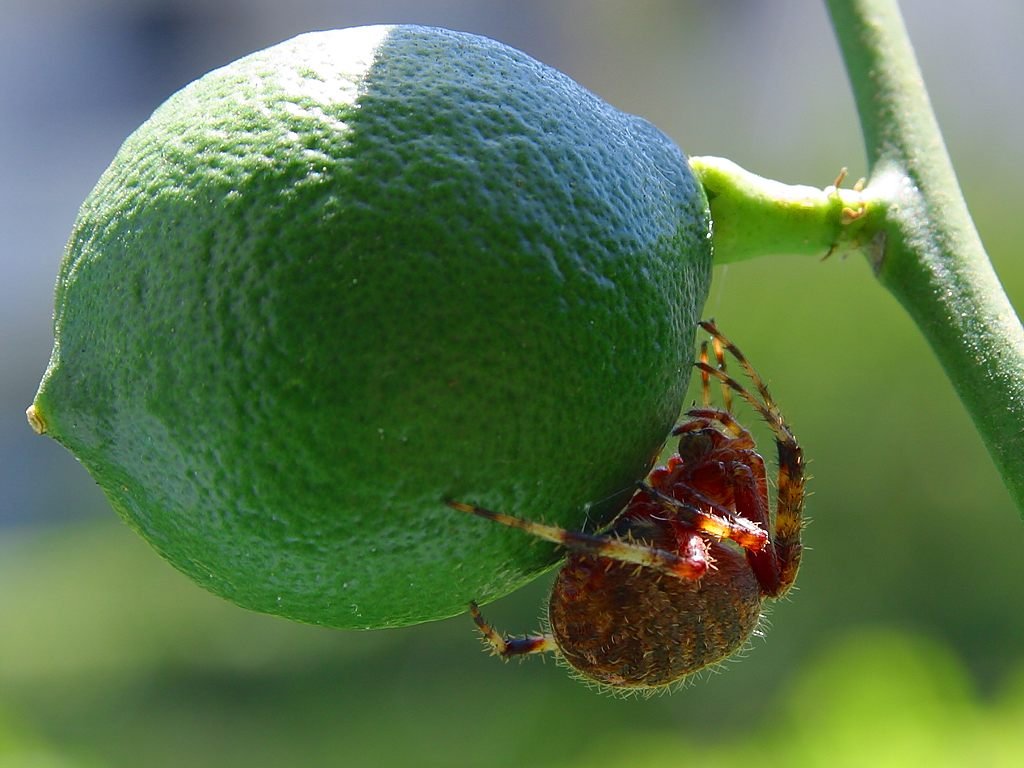
nature, plant, photography, fruit, leaf, flower, environment, food, green, produce, insect, macro, closeup, close, fauna, invertebrate, lime, close up, spider, animals, macro photography, flowering plant, leaf beetle, plant stem, land plant